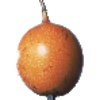
Label: Granadilla 1